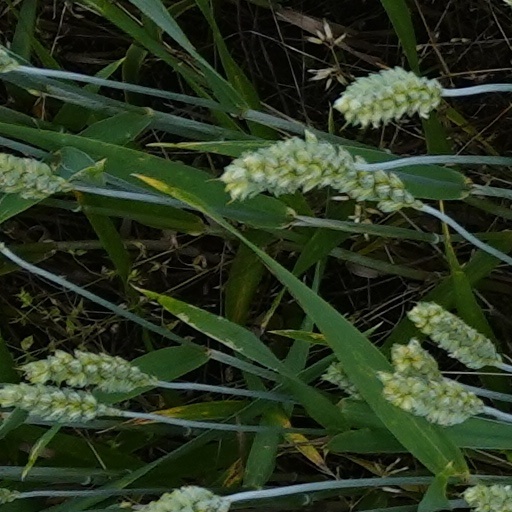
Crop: wheat